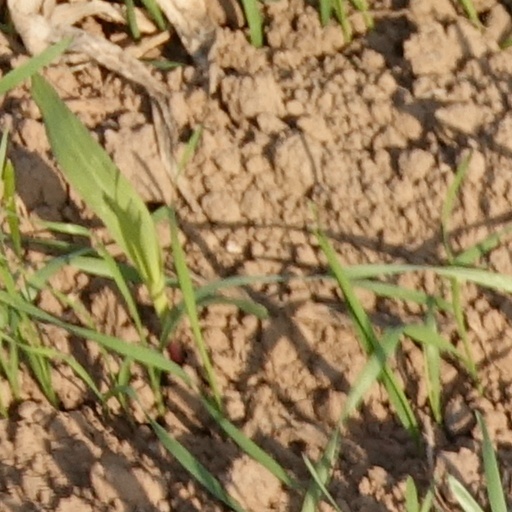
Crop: wheat